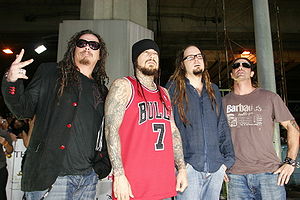
KoЯn
Korn ved MTVs Asien Awards i 2006.
Korn er et grammy-vindende metal-band fra Bakersfield, Californien som anses for at være skabere og udbredere af genren nu metal. Det tekstmæssige indhold, er følelsespræget af Jonathan Davis' barske barndom med seksuelt misbrug af en ven af famlien, undertrykkelse, mobning og stofmisbrug.